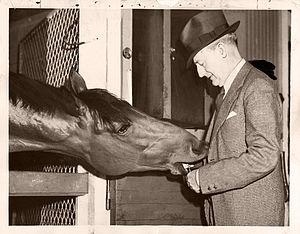
Seabiscuit est un cheval de course pur-sang américain. Il défraya la chronique au cours des années 1930, et son parcours hors du commun fit de lui une figure populaire auprès du public américain alors frappé par la Grande Dépression. De nombreux livres et films lui ont été consacrés, dont un film à succès, Pur Sang, la légende de Seabiscuit, nommé pour l'Oscar du meilleur film en 2003.